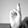
ASL letter: R